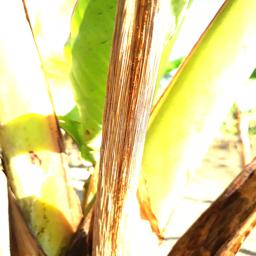
Label: PANAMA DISEASE